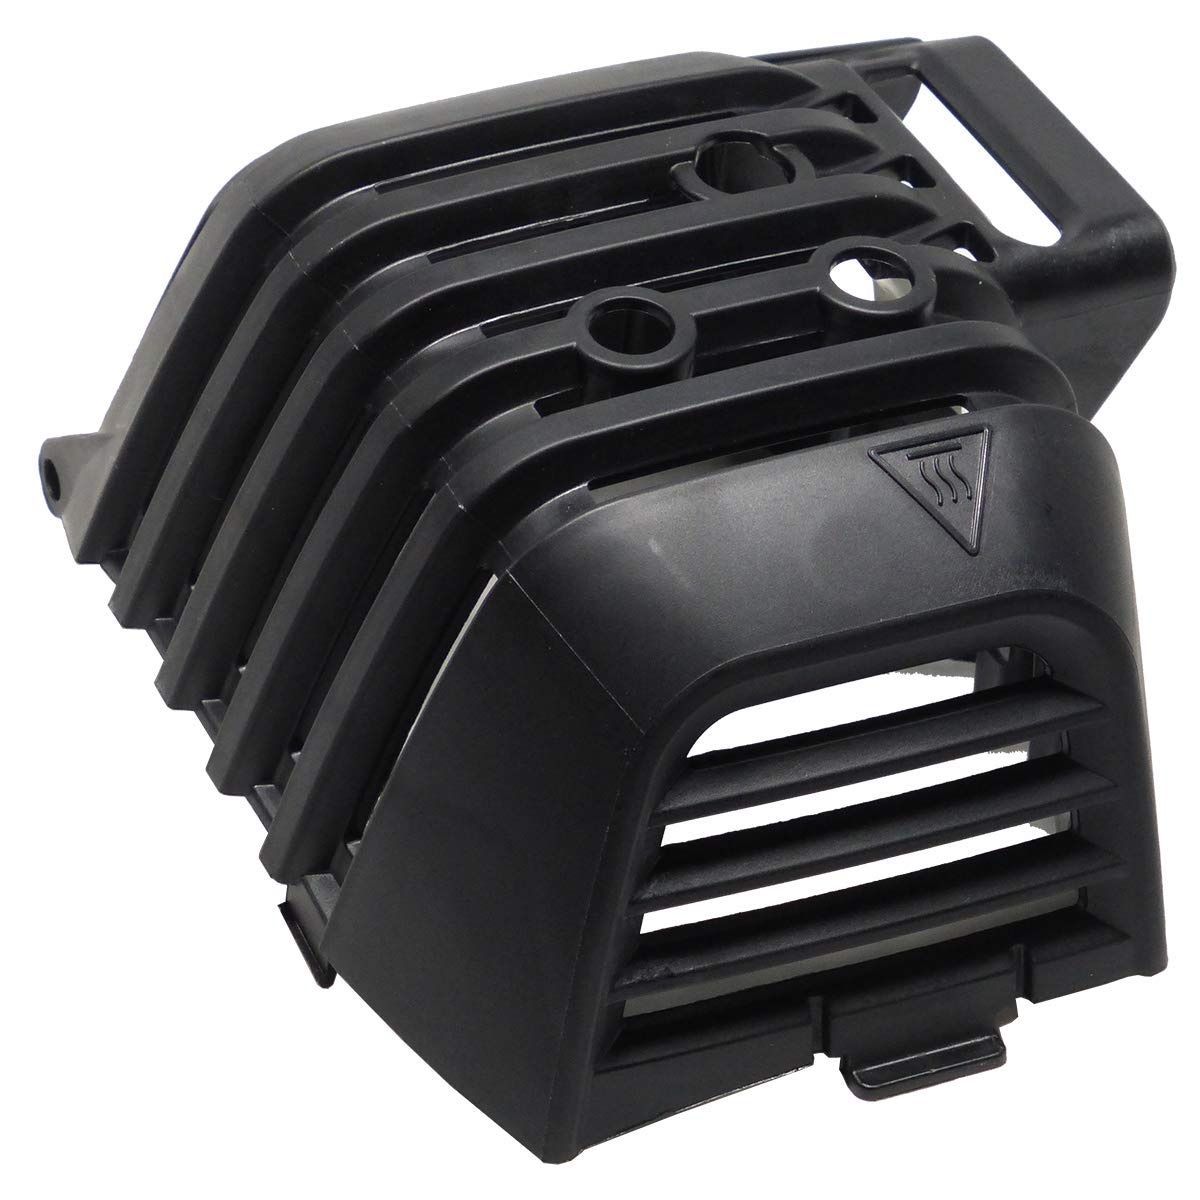
Genuine Echo/Shindaiwa Muffler Cover For Echo Edgers, Trimmers & Brushcutters / A320001200
Includes (1) A320001201 Muffler Cover.New, Bulk Packed.Genuine Oem Echo Replacement Part.Consult Owners Manual For Proper Part Number Identification And Proper Installation.Please Refer To List For Compatibility.Compatible With The Following:Pe-2620
Brand: Echo Power Equipment
Category: Home & Garden > Lawn & Garden > Outdoor Power Equipment Accessories > Grass Edger Accessories